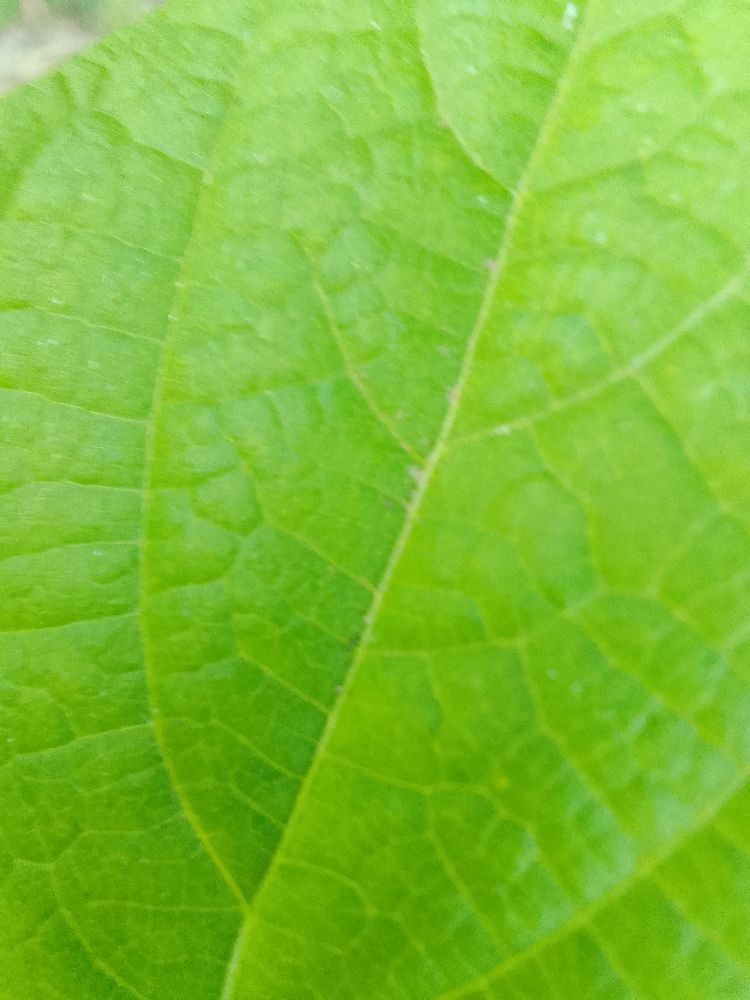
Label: healthy